Bullous myringitis hemorrhagica

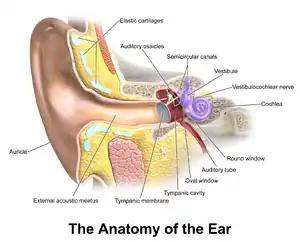

Bullous myringitis haemorrhagica or bullous myringitis is a painful medical condition characterized by an infection of the eardrum or tympanic membrane.Bullous myringitis is an infection on or around the tympanic membrane that results in fluid-filled blisters that look like bubbles.